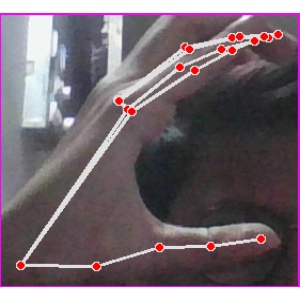
अक्षर: ऋ